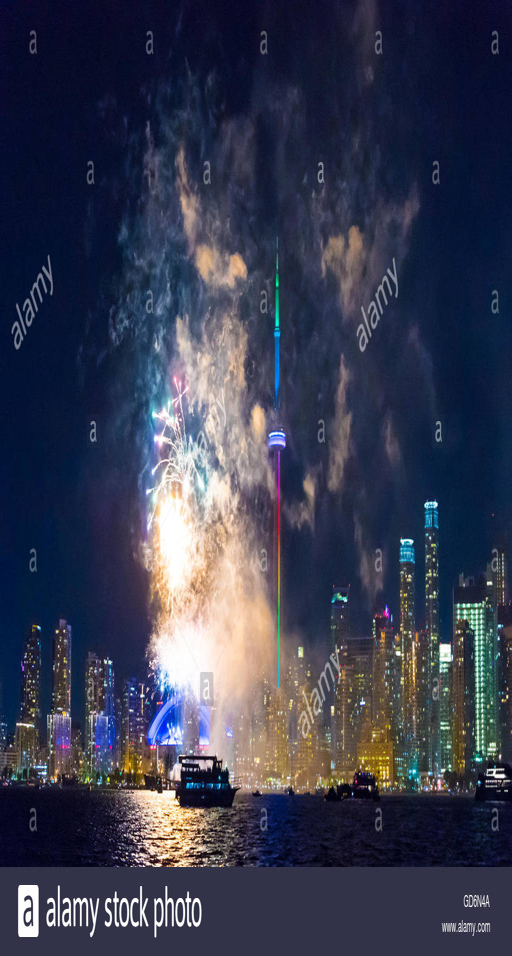
fireworks in the skyline at night time .